Jeffrey Epstein

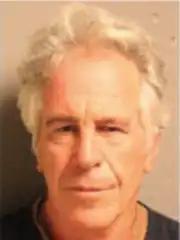
Epstein's final mugshot in 2019

In 2002 Epstein said "I invest in people — be it politics or science. It's what I do". From 1989 until 2003, Epstein donated more than $139,000 to U.S. Democratic Party federal candidates and committees and over $18,000 to U.S. Republican Party candidates and groups. Epstein contributed $50,000 to Democrat Bill Richardson's successful campaign for Governor of New Mexico in 2002 and again for his successful run for reelection in 2006. Also that year, he contributed $15,000 to Democrat Gary King's successful campaign for Attorney General of New Mexico. He later contributed $35,000 to King's 2014 unsuccessful campaign for Governor. Other contributions in New Mexico included $10,000 toward Jim Baca's campaign to become head of the land commission and $2,000 toward Santa Fe County Sheriff Jim Solano's bid for reelection. In 2010, Epstein received a notice from New Mexico Department of Public Safety which said, "You are not required to register [as a sex offender] with the state of New Mexico." This was in contravention of federal law, which would seem to say that the conviction in Florida required him to register in New Mexico.